Mind teachings of Tibet

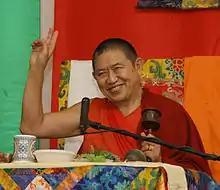
Garchen Rinpoche

With respect to dzogchen, the highest and final vehicle of the nine yanas of the Nyingma, the Seven Treasuries of Longchenpa were identified early on by Dudjom Rinpoche, the first selected head of the Nyingma, as most important for preservation, and which, in their entirety, were significantly larger than "Moonbeams of Mahamudra."